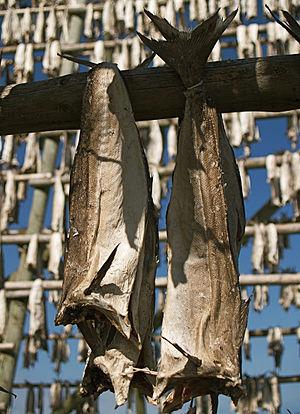
Des morues sèchent en Norvège.